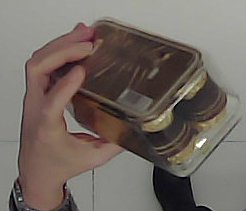
Product: rocher_chocolate